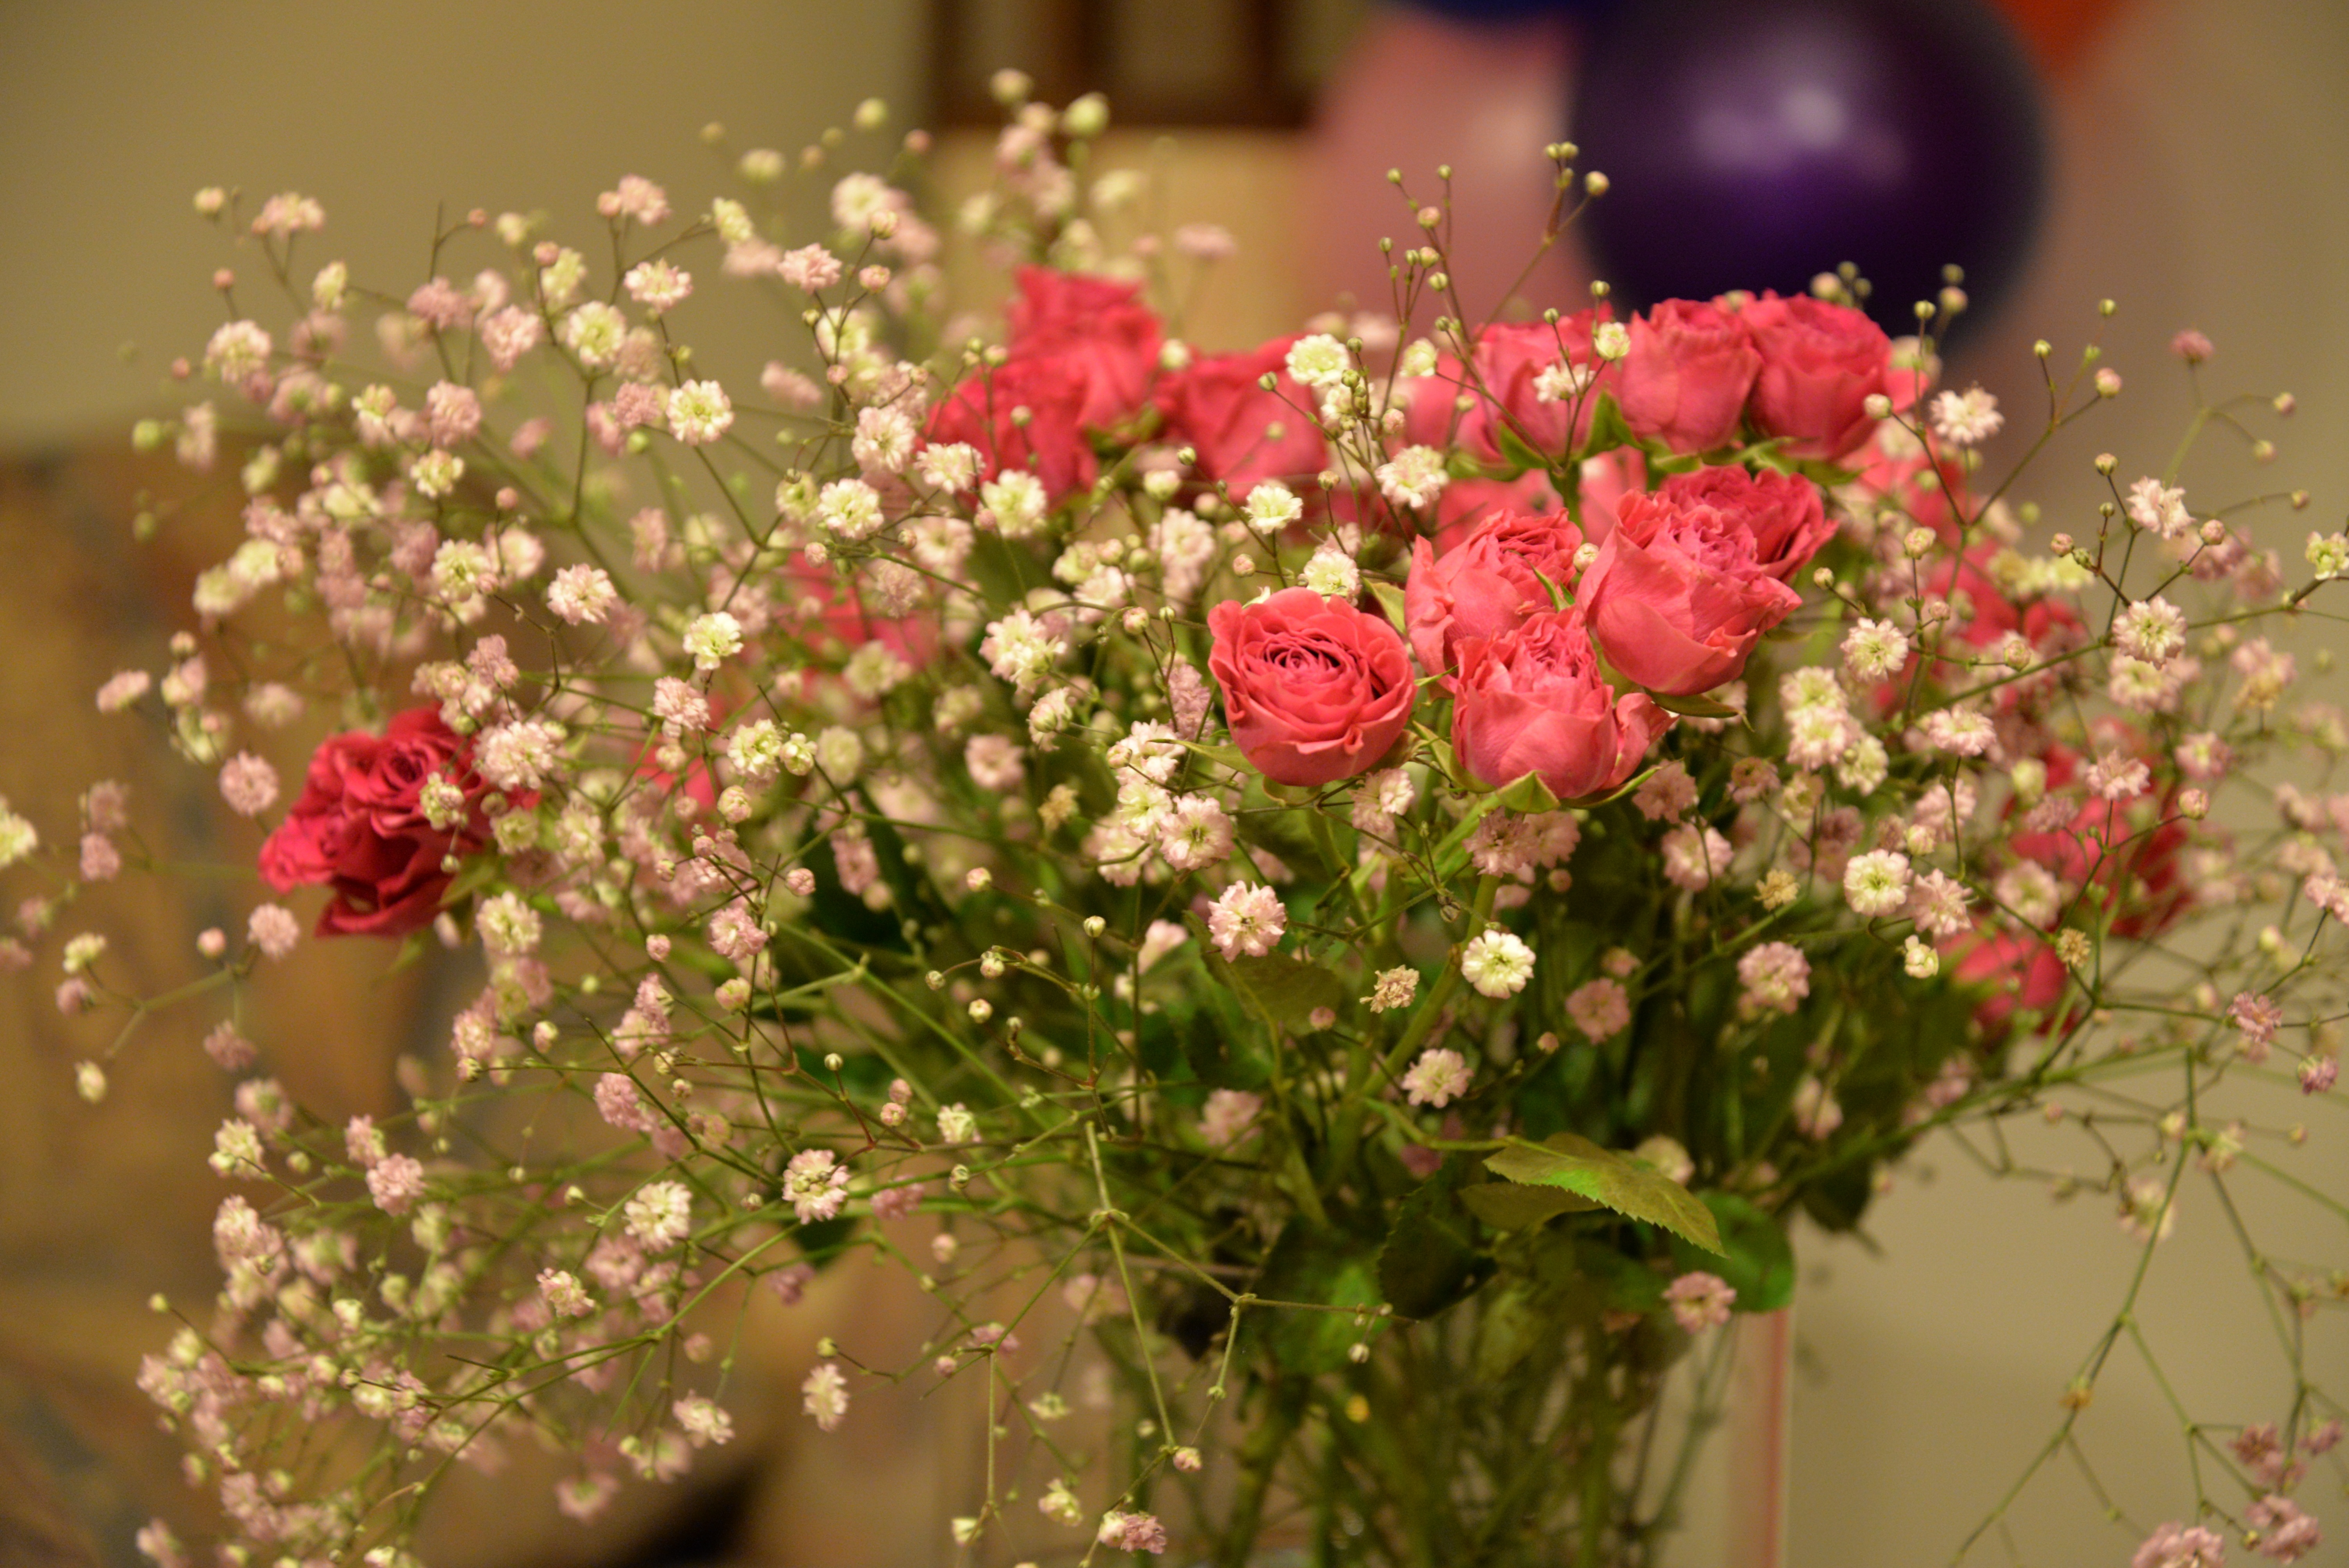
blossom, plant, flower, petal, bouquet, rose, pink, flora, flower arrangement, flowers, roses, shrub, trim, floristry, macro photography, pink roses, flowering plant, garden roses, flower bouquet, floral design, table topper, they jaron with flowers, annual plant, land plant, flower arranging